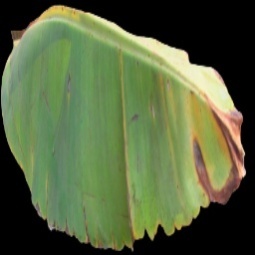
Label: Potassium